Flirtation (1934 film)

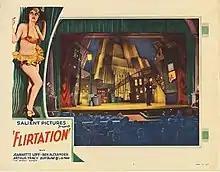

Flirtation is a 1934 American drama film directed by Leo Birinsky and starring Jeanette Loff, Ben Alexander and Arthur Tracy.